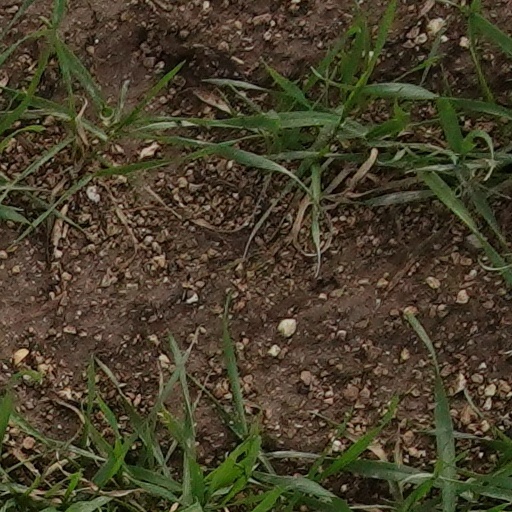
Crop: wheat